Austin Theriault

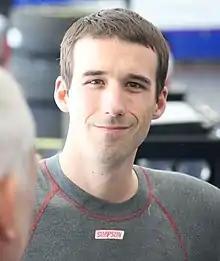
Theriault in 2019

Austin Leo Theriault (born January 23, 1994) is an American former professional stock car racing driver and politician who recently served in the Maine House of Representatives for the 1st district from 2022 to 2024. As a driver he currently competes part-time in Asphalt Super Late Model competition, driving the No. 57 Chevrolet Camaro for Mark Henderson Racing. He won the ARCA Racing Series championship in 2017, driving for Ken Schrader Racing.